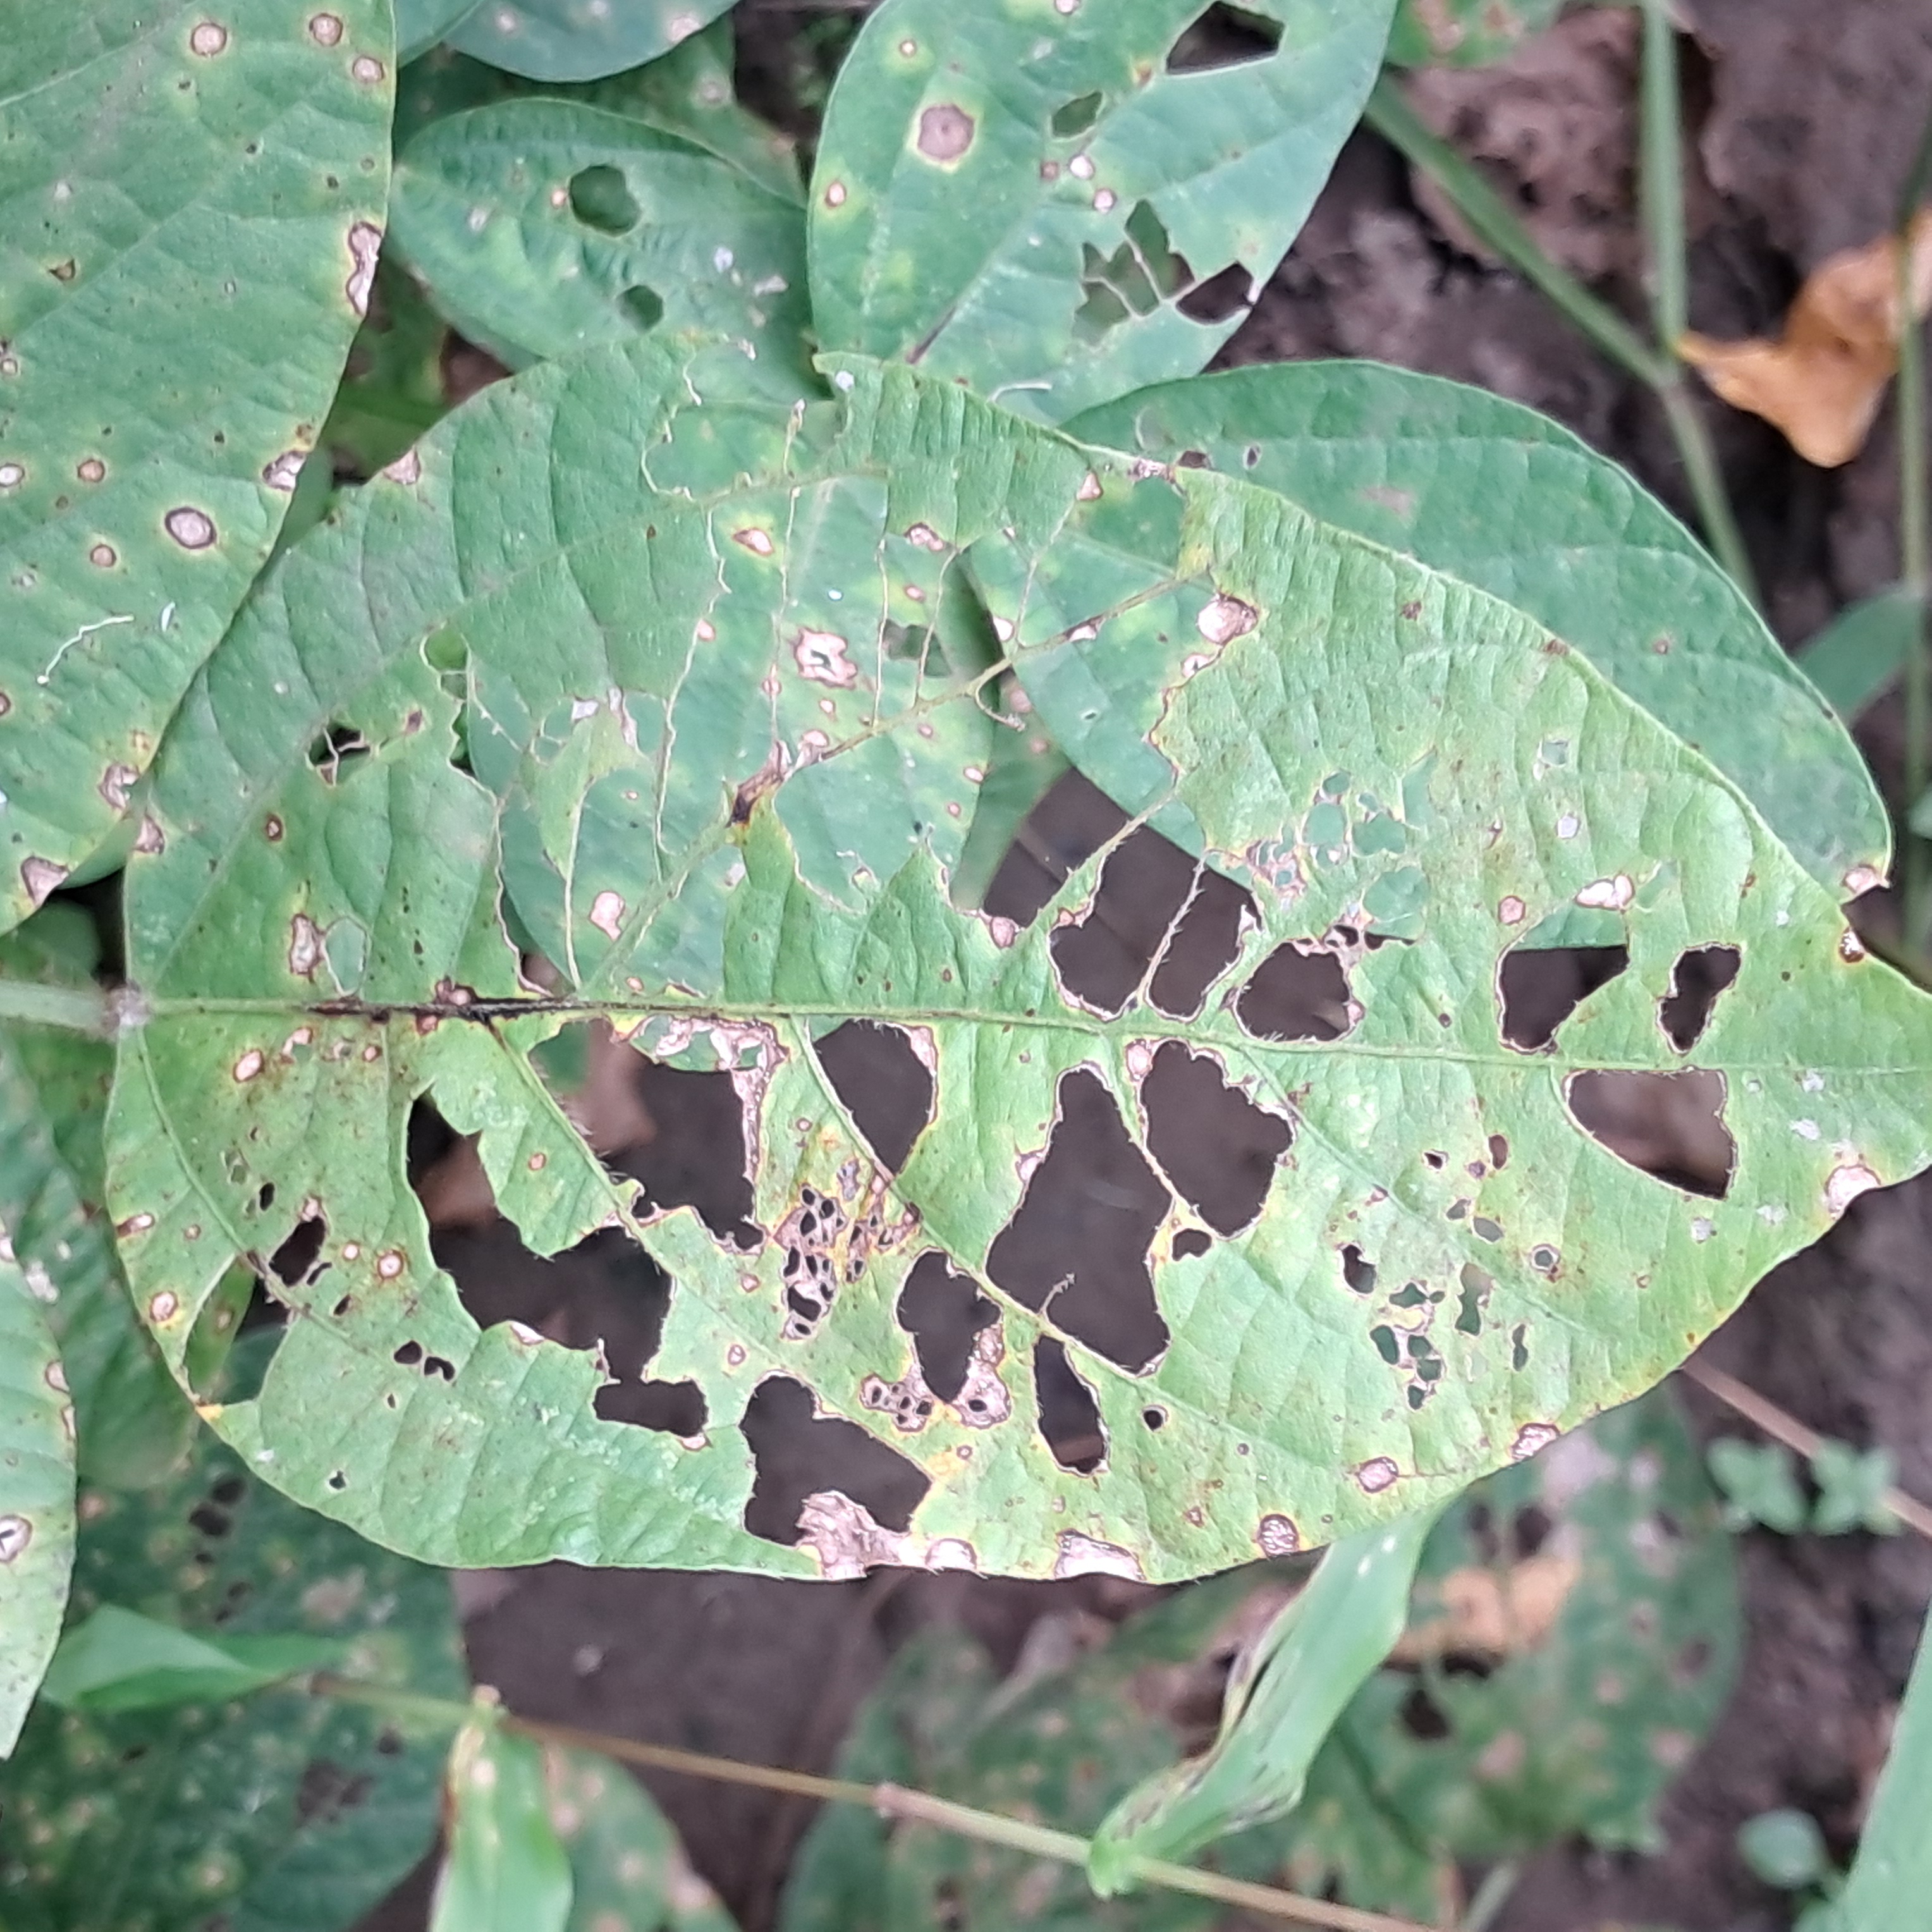
Label: Caterpillar_Semilooper_Pest